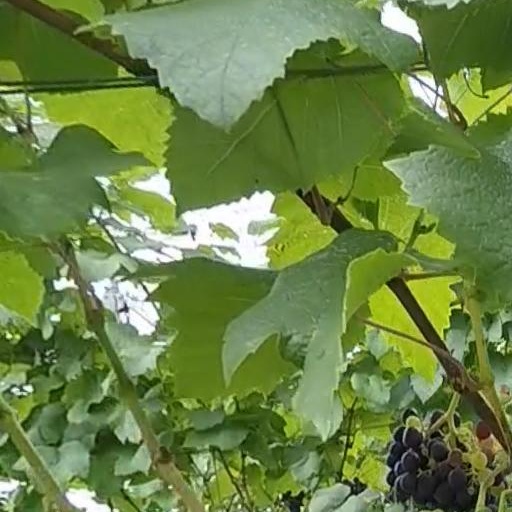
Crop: grape